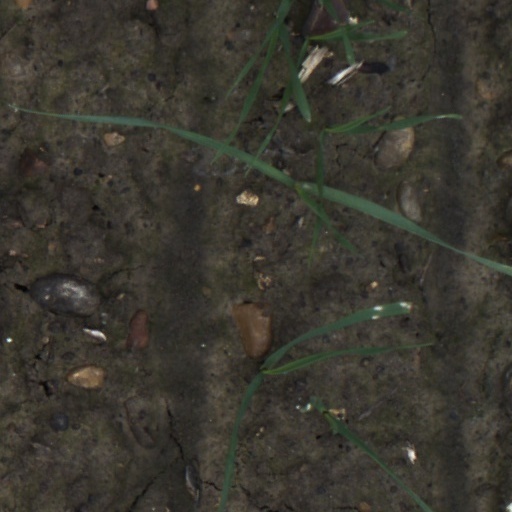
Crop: wheat